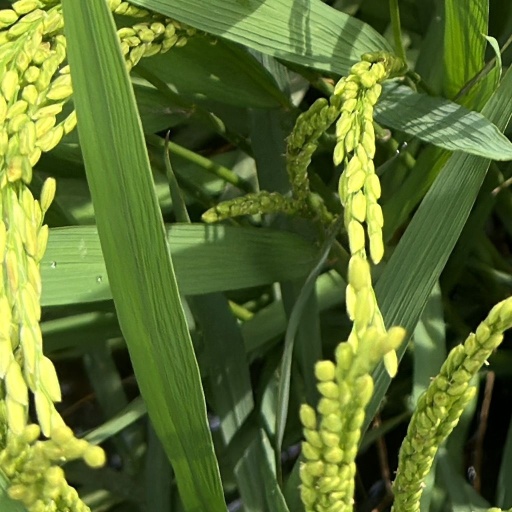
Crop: rice